Battle of Salt River

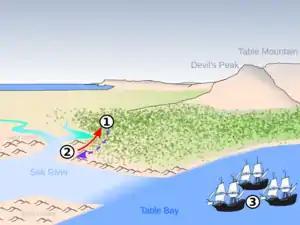
1: Estimated location of ǃUriǁʼaekua village 2: Estimated death location of Francisco de Almeida and crew 3: Portuguese fleet

Almeida allowed his captains Pedro and Jorge Barreto to return to the village on the morning of 1 March 1510 with a force of around 150 men armed with swords, crossbows and spears and raided the village. The South African military historian Willem Steenkamp speculates that the ǃUriǁʼaekua allowed the Portuguese to advance inland so as to be able to engage with them at close quarters when they entered the heavily bushed areas more inland. The Portuguese reached the village which they found deserted except for a few children and cattle, which the Portuguese started abducting and stealing.